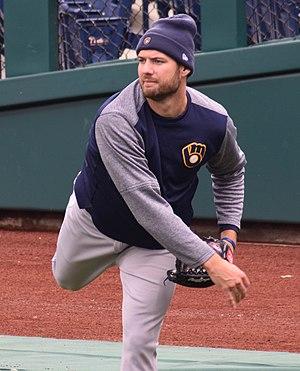
Adrian Houser est un lanceur droitier des Brewers de Milwaukee de la Ligue majeure de baseball.